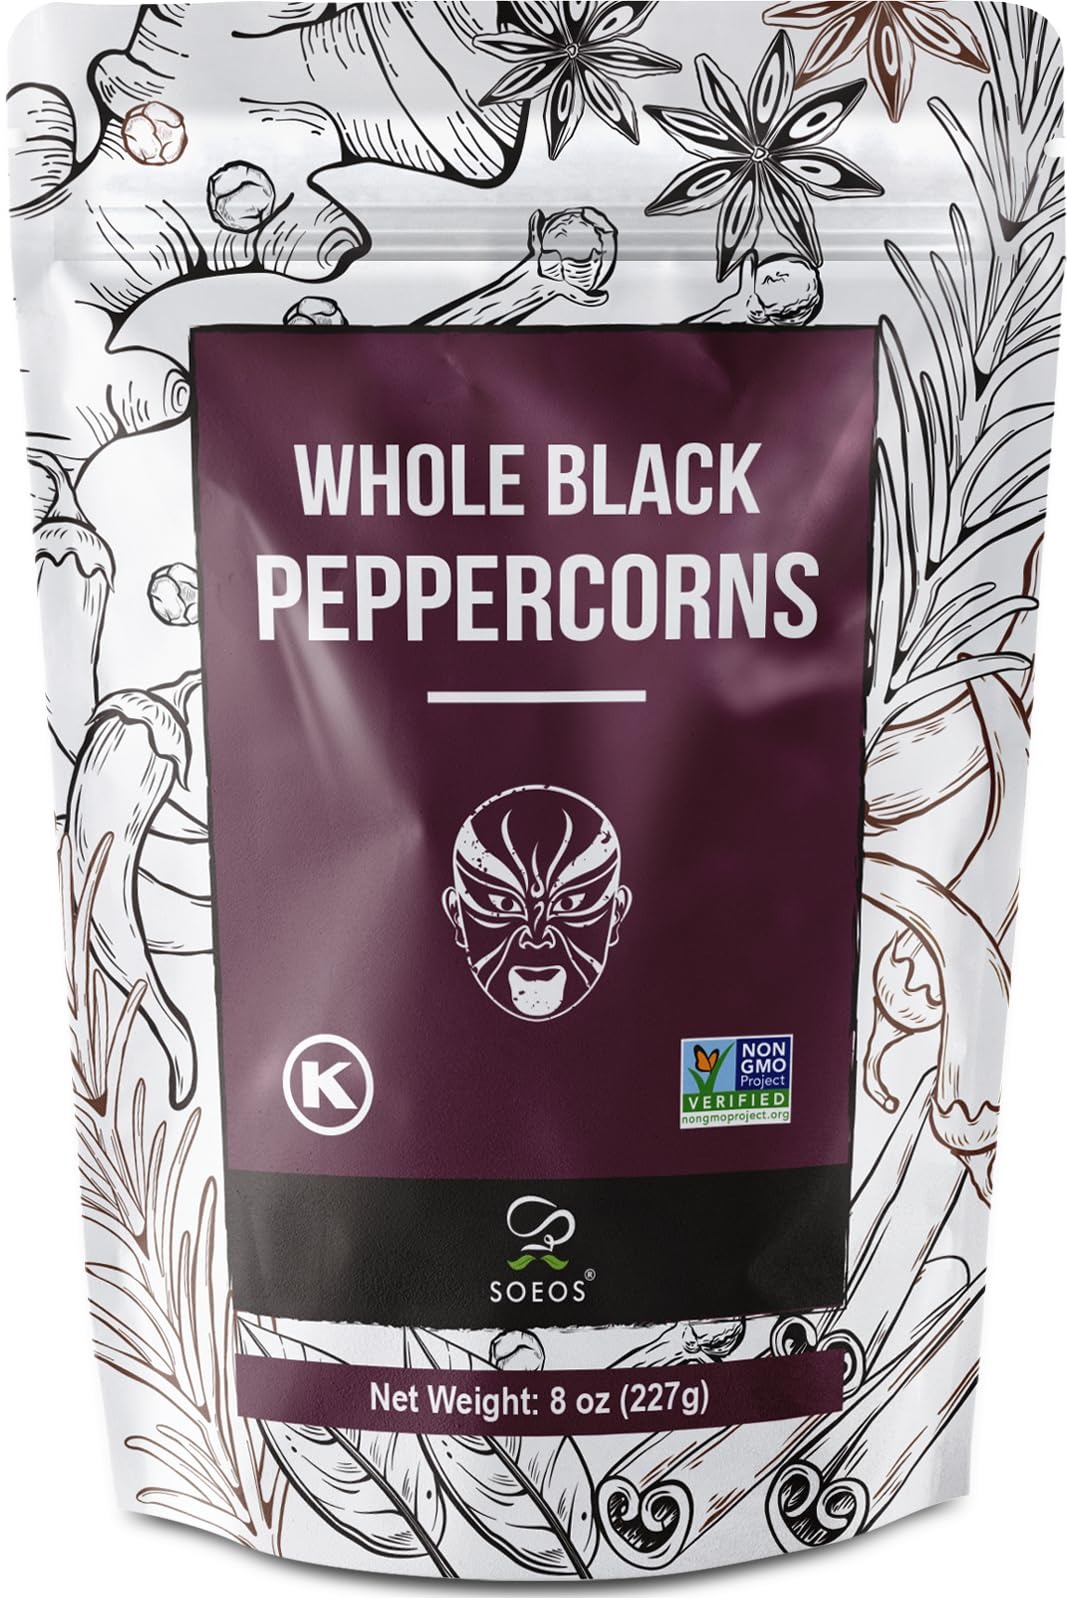
Item Name: Soeos Black Peppercorns, 8oz (Pack of 1), Non-GMO, Kosher, Packed to Keep Peppers Fresh, Peppercorn for Grinder Refill, Whole Peppercorns (Package may vary)
Bullet Point 1: SUPERIOR TASTE: It has a full, robust flavor described as almost fruity. Its mellow complexity makes it a wonderful all-purpose pepper in your kitchen.
Bullet Point 2: NO ADDITIVES: The product does not contain any additives, preservatives, or food colors. Safe for human consumption.
Bullet Point 3: COMMON USES: The strong aroma of whole black pepper adds depth when incorporated into a rub for beef or pork roasts. The black peppercorns are great for enhancing the flavor of soups and stews as well.
Bullet Point 4: CONVENIENT: Packed in a resealable pouch to preserve freshness, easy-to-store, and ideal for refilling grinders so you always have great black pepper flavor on-hand.
Bullet Point 5: Soeos takes your satisfaction as our highest priority. let us know anytime for questions and concerns, as we value your voice to make things right. Please note the 2 packages will sent randomly
Value: 8.0
Unit: Ounce

Price: 15.27